Apollo PGNCS

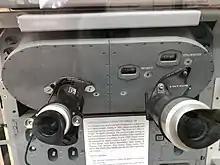
CM space sextant

The IMU was gimbaled on three axes. The innermost part, the stable member (SM), was a 6-inch beryllium cube, with three gyroscopes and three accelerometers mounted in it. Feedback loops used signals from the gyroscopes by way of the resolvers to control motors at each axis. This servo system kept the stable member fixed with respect to inertial space. Signals from the accelerometers were then integrated to keep track of the spacecraft's velocity and position. The IMU was derived from the guidance system developed by Draper for the Polaris missile.